List of schools in Central Province, Sri Lanka

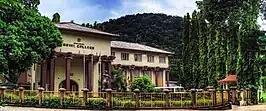
Ranabima Royal College, Peradeniya

Secondary education in Sri Lanka is provided by a diverse selection of educational options: